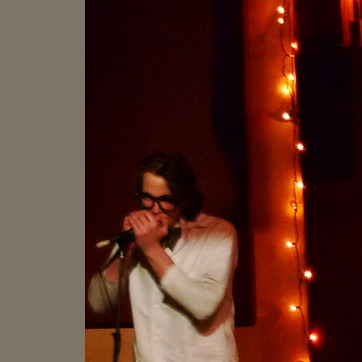
Material: hair